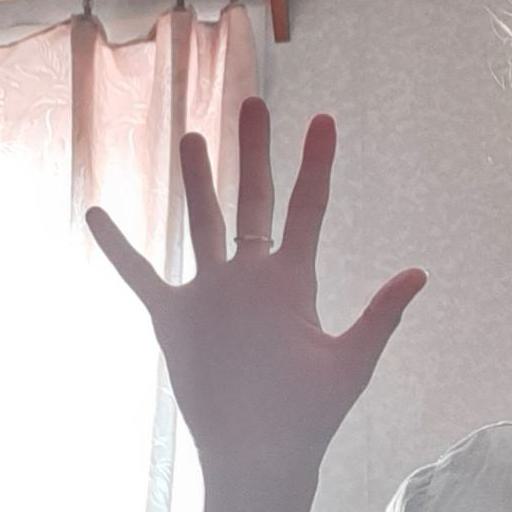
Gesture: palm